Kiti Kokkonen

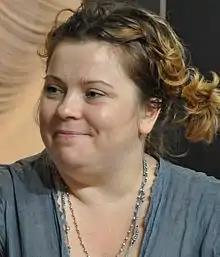
Kiti Kokkonen at Helsinki Book Fair in 2012

Kiti Karoliina Kokkonen (born 4 October 1974 in Helsinki, Finland) is a Finnish film and television actress, voice actress and writer. She has been the artistic director of ("Finnish Comedy Theatre") since February 2010. She is the daughter of film director Ere Kokkonen and actress Titta Jokinen.